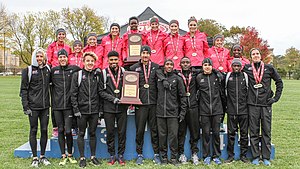
Jakob Dybdal Abrahamsen / Karriere
Jakob Dybdal Abrahamsen med sit amerikanske universitetshold. (2017)
Jakob Dybdal Abrahamsen er en dansk atlet som har løbet for Aarhus 1900 i hele sin karriere. Dybdal konkurrerer i flere forskellige discipliner, men hans primære disciplin er 3000 meter forhindringsløb.